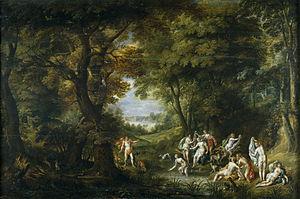
Hendrick de Clerck, né vers 1570 à Bruxelles, où il meurt le 27 août 1630, est un peintre baroque flamand, actif à Rome et à Bruxelles.